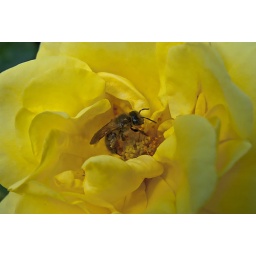
Bee in yellow rose